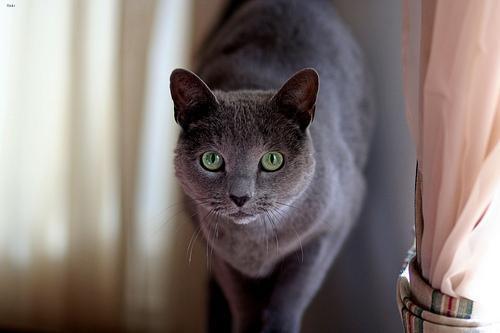
Russian Blue